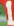
Number: 1